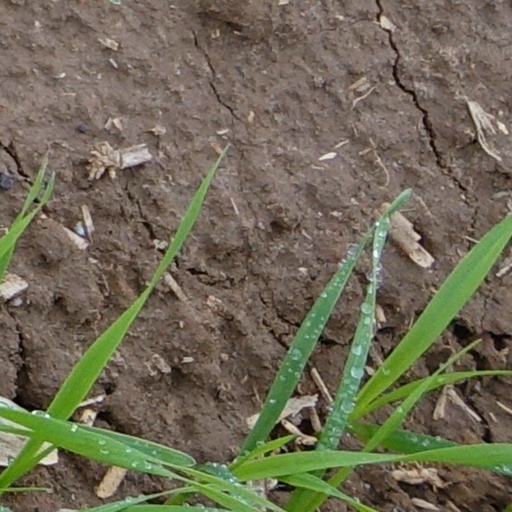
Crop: wheat